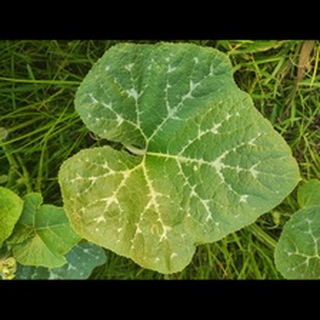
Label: pumpkin_bacterial_leaf_spot